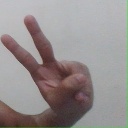
अक्षर: ऐ